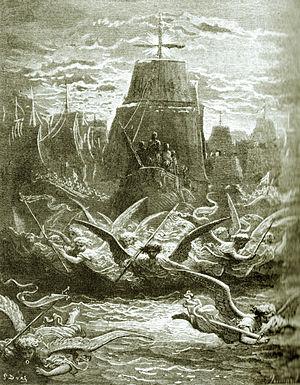
Gravure de Gustave Doré, représentant le départ d'Aigues-Mortes de Louis IX pour la croisade
L'histoire de la Camargue, d'abord liée au cours de l'Antiquité à l'oppidum priscium Râ, le fut ensuite à la conquête de son territoire mouvant au fur et à mesure de l'avancée des alluvions du Rhône. La Camargue, delta du fleuve, devint terre de sel et d'élevage, terre de pèlerinage, et aujourd'hui terre de tourisme.